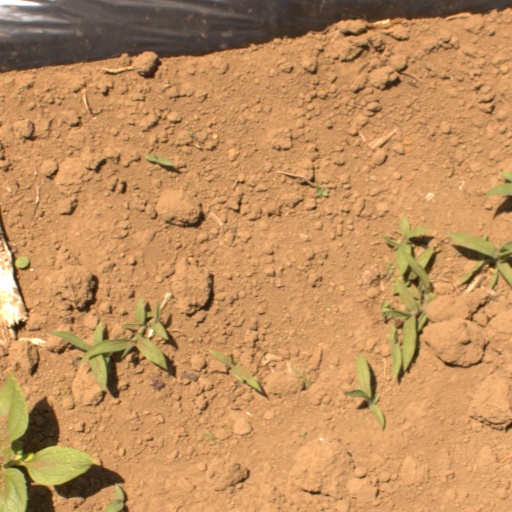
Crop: Jerusalem artichoke